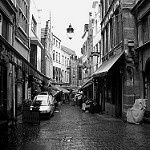
Label: B & W